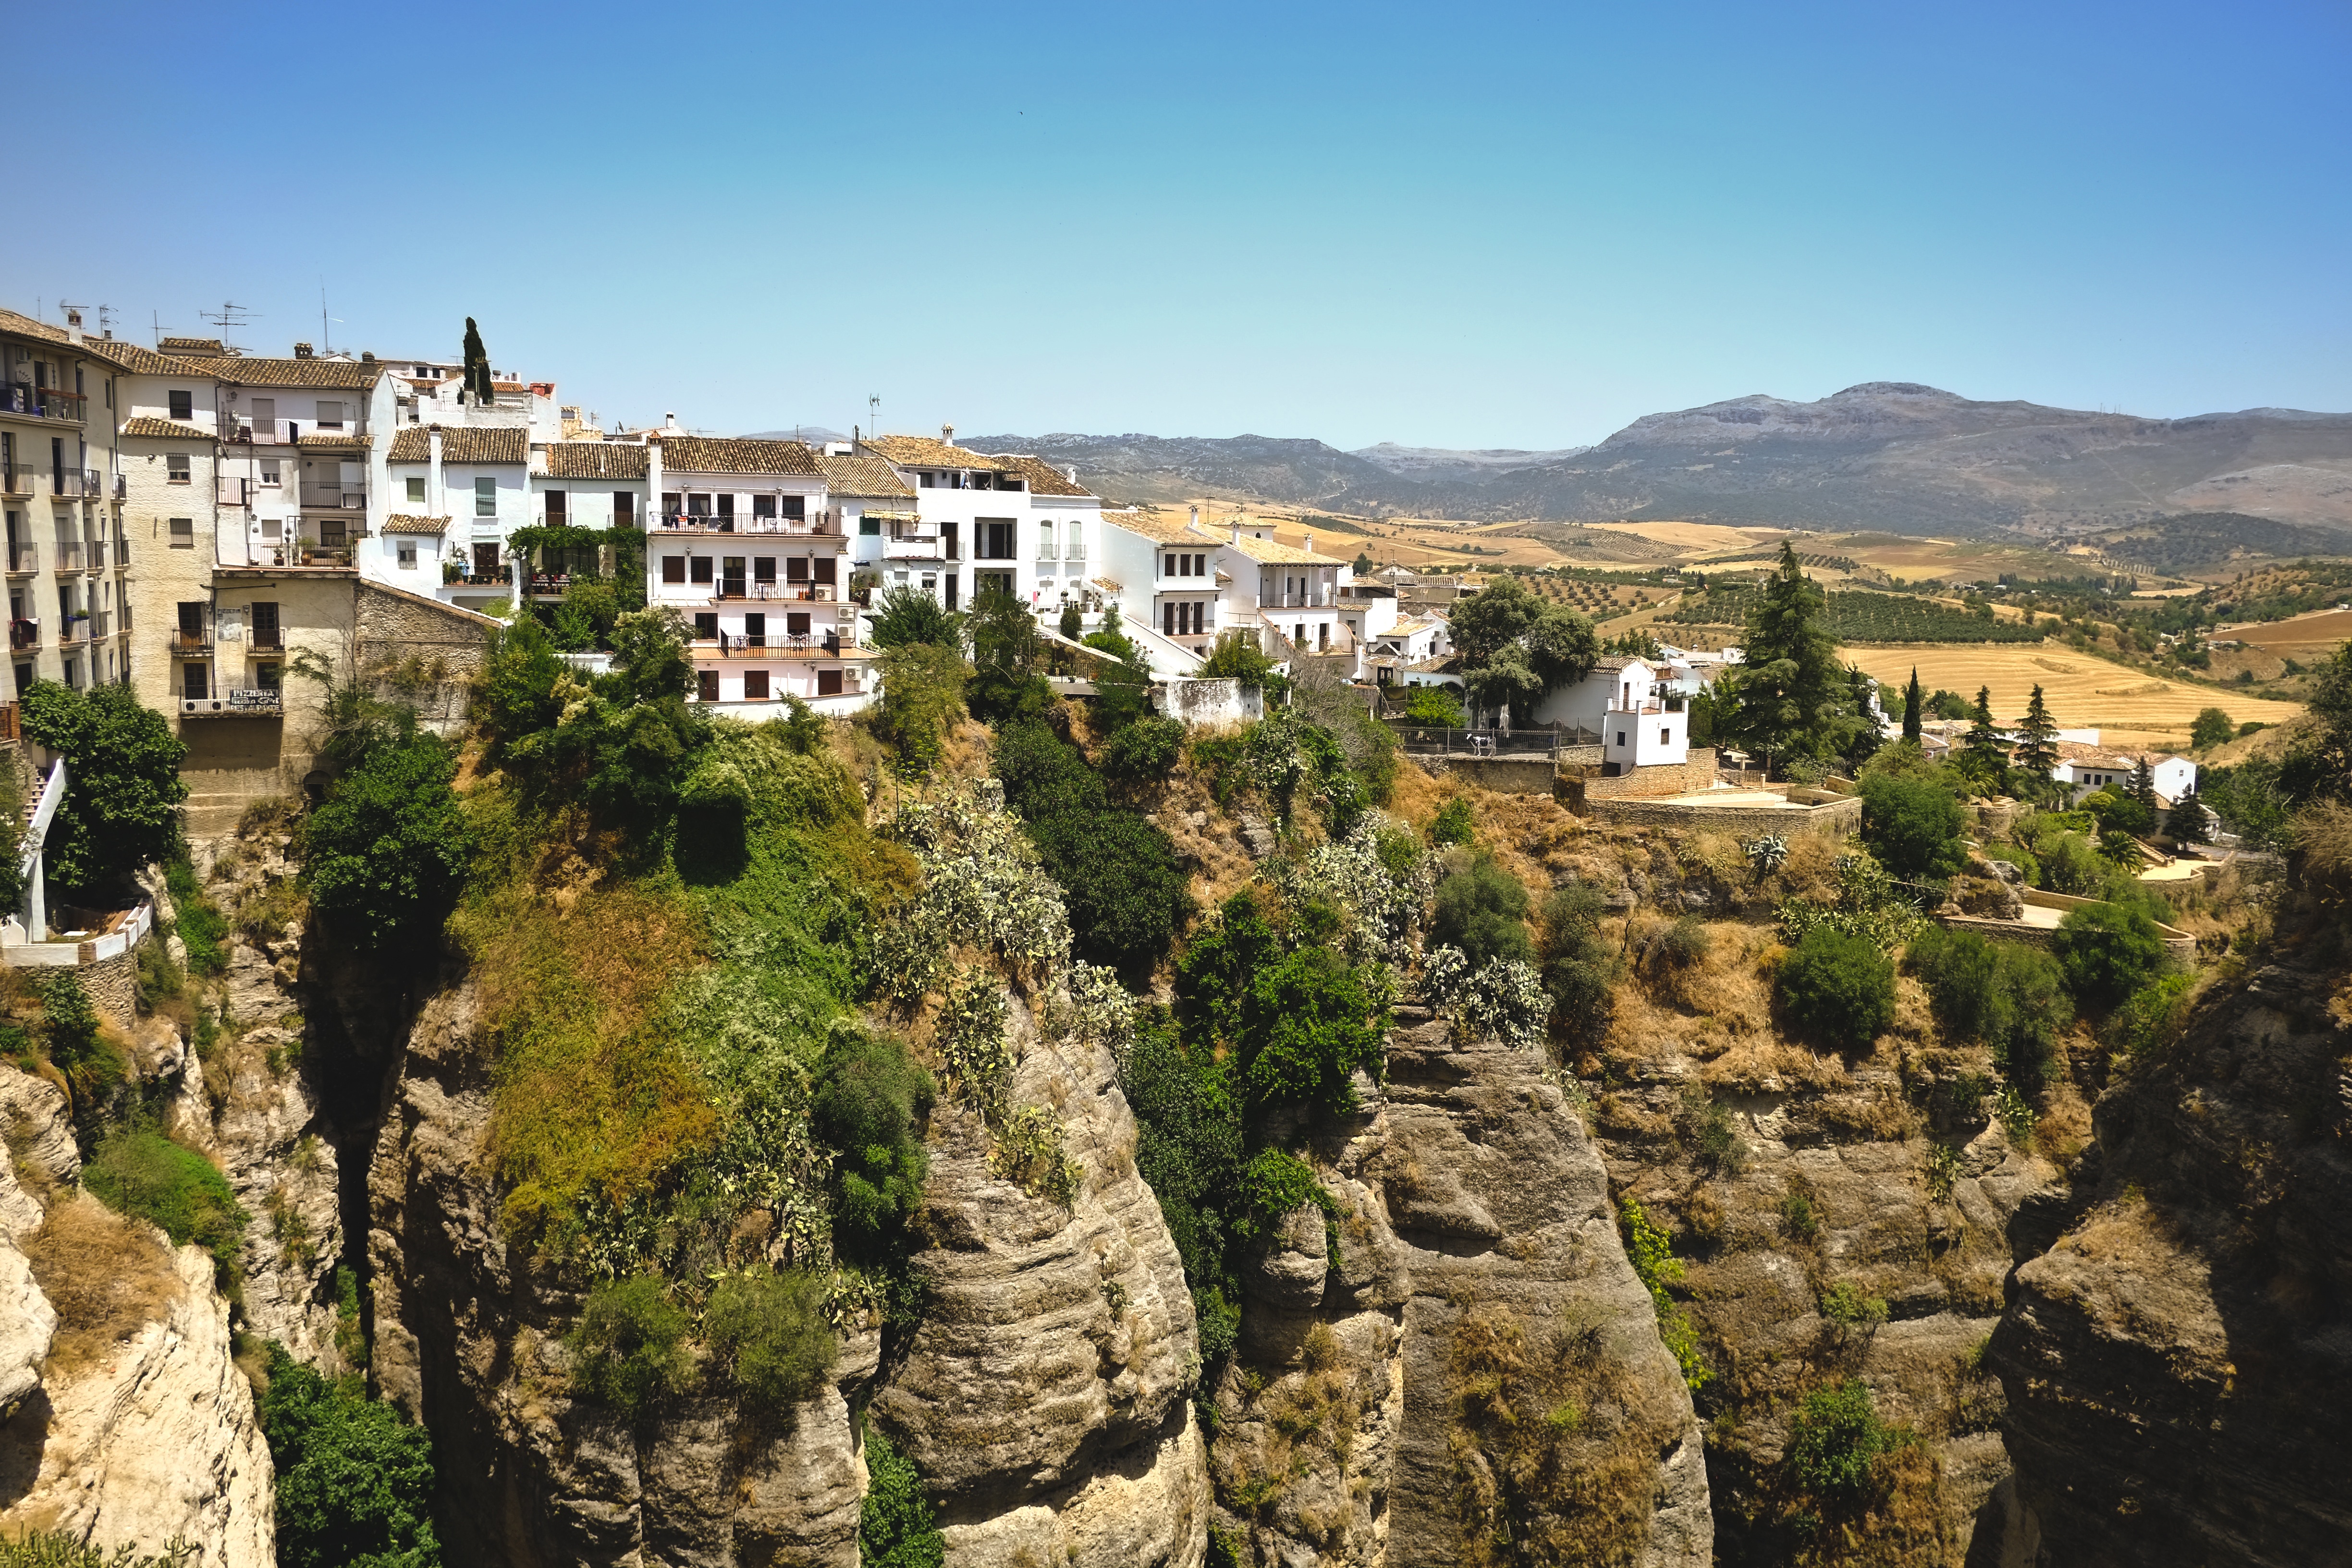
landscape, town, cityscape, panorama, vacation, village, landmark, tourism, aerial photography, ancient history, human settlement